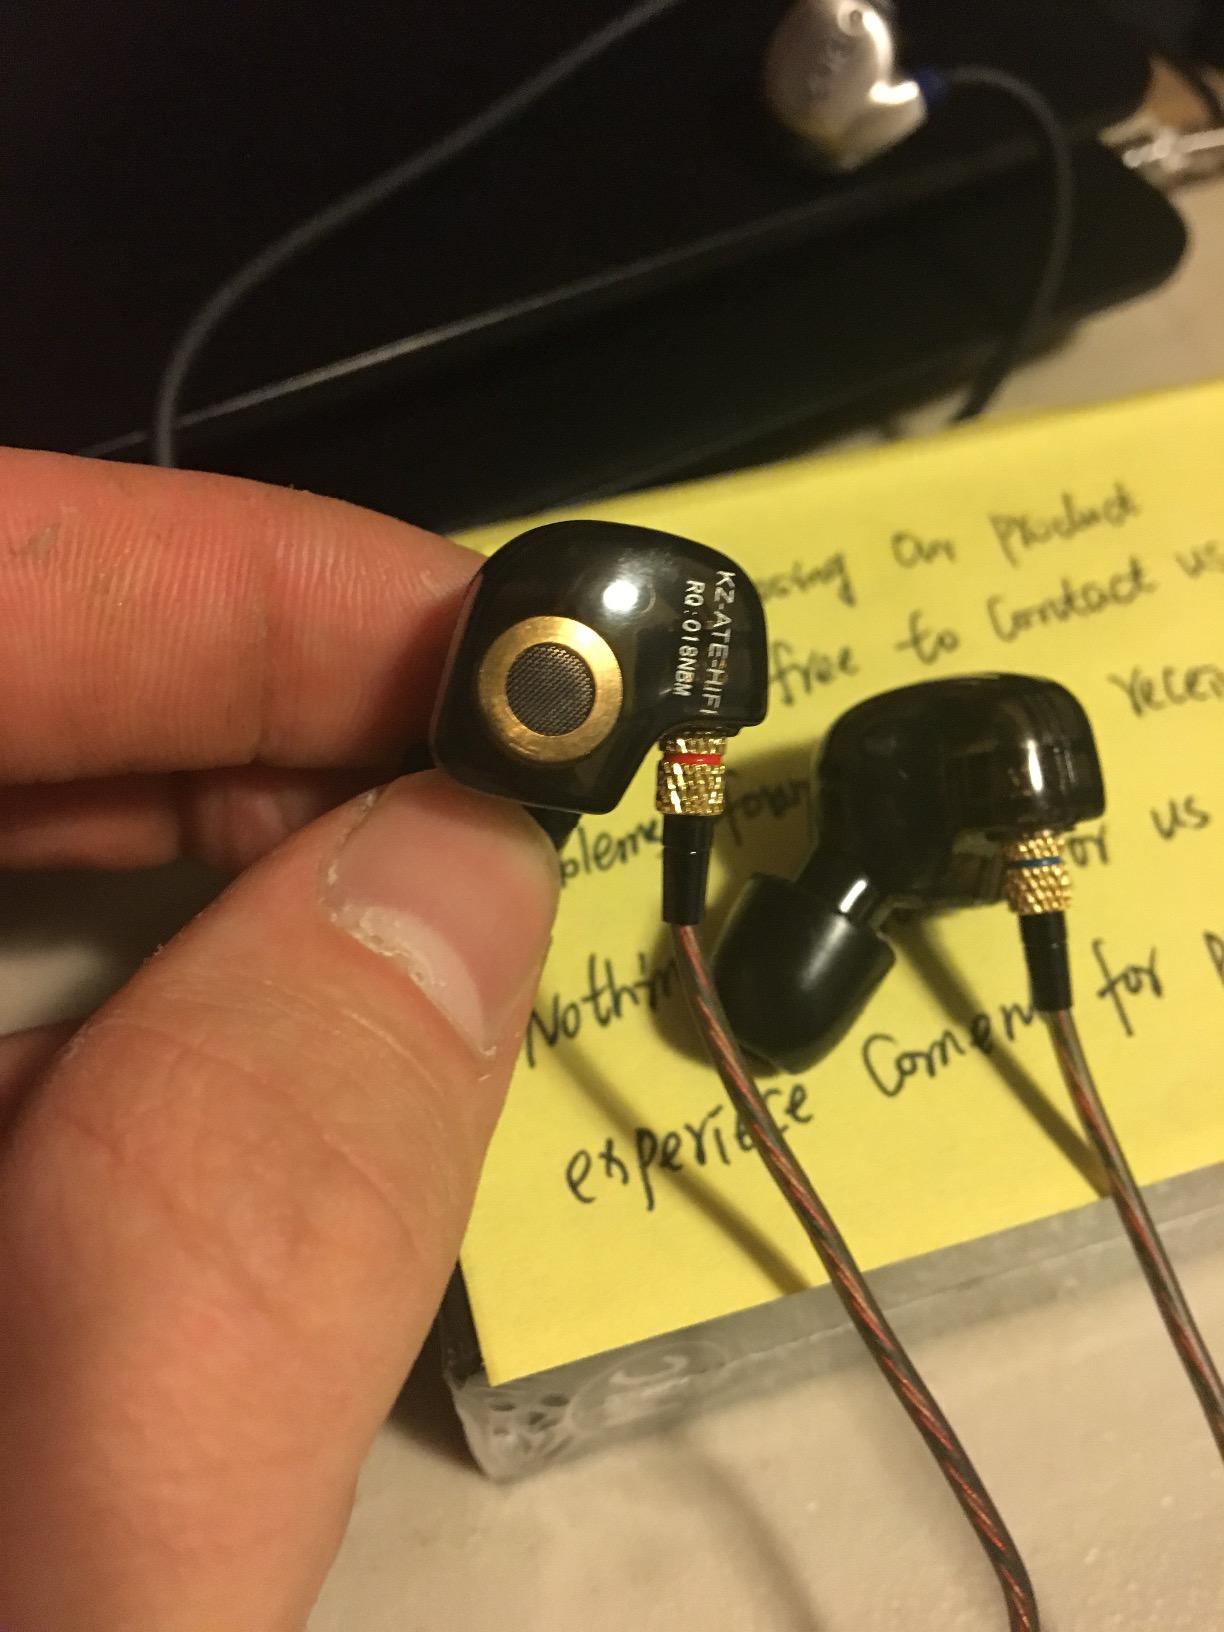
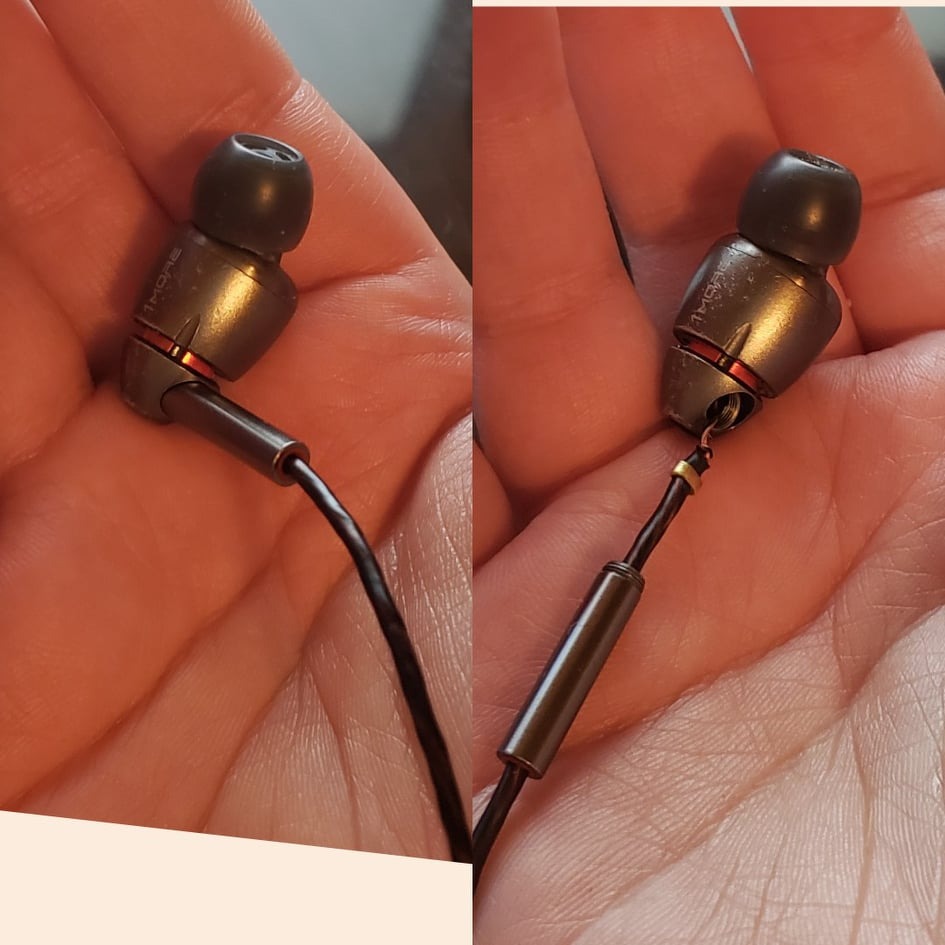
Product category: headphones
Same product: no